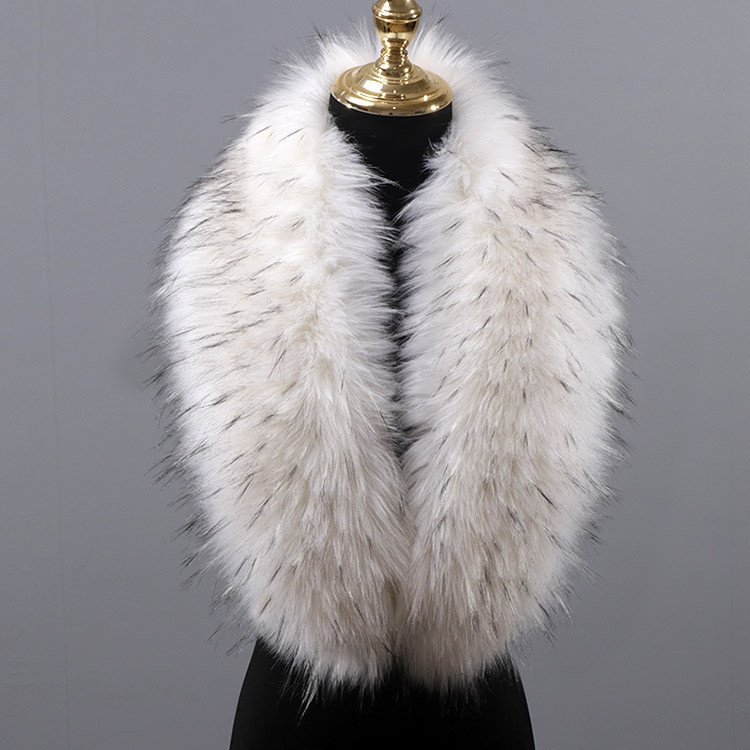
Men and women plush woolen trench coat decoration
Main raw material: artificial wool Style: Green Fruit Collar Scope of application: down jacket Goods number: 33659
Category: Apparel & Accessories > Clothing Accessories > Collar Stays